Remedies in Singapore constitutional law

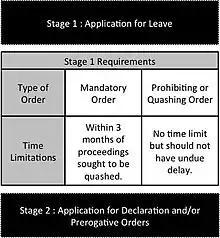
The two-stage procedure under O. 53 of the Rules of Court

Section 3 of the Act thus "contemplates the possibility of an investigation by the court so that it may satisfy itself where the truth lies". The extent of the investigation depends on whether a public authority's exercise of the power to detain rests on the existence or absence of certain jurisdictional or precedent facts. If so, the court must assess if the authority has correctly established the existence or otherwise of these facts. However, if the power to detain is not contingent on precedent facts, the court's task is only to determine whether there exists evidence upon which the authority could reasonably have acted.